Sequel

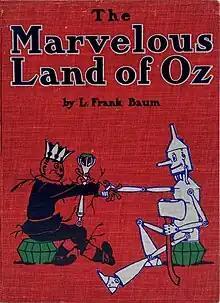

The origin of the sequel as it is conceived in the 21st century developed from the novella and romance traditions in a slow process that culminated towards the end of the 17th century.